The Hunted (1995 film)

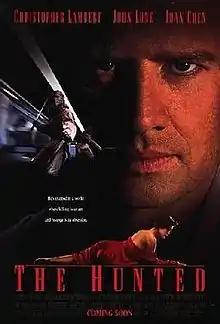
Theatrical release poster

The Hunted is a 1995 martial arts action-thriller film written and directed by J. F. Lawton in his mainstream directorial debut, and starring Christopher Lambert, John Lone, Joan Chen, Yoshio Harada and Yoko Shimada. Lambert plays Paul Racine, an American businessman who by accident earns the wrath of a modern-day ninja clan in Japan.